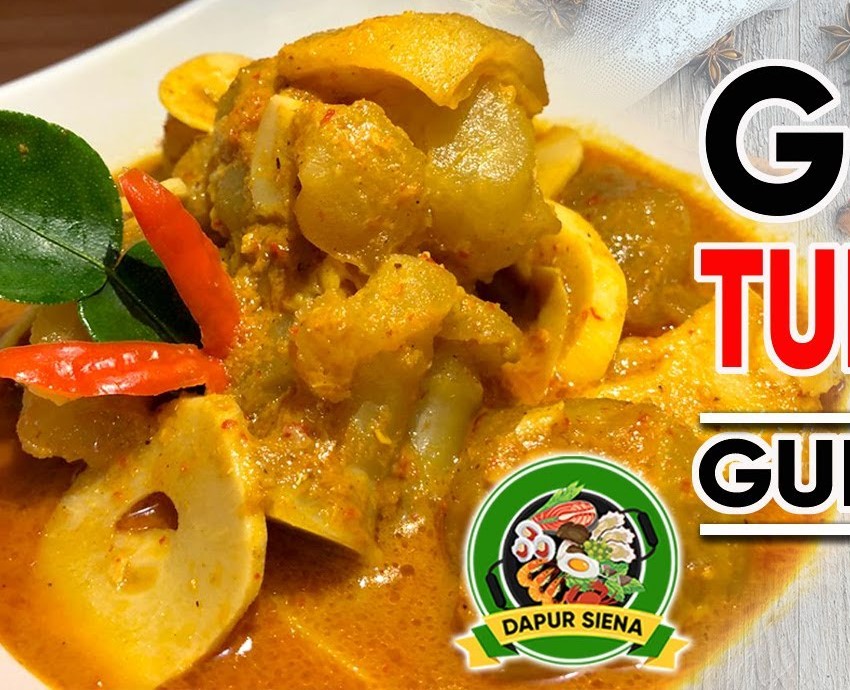
Label: gulai_tunjang